The Grange (home)

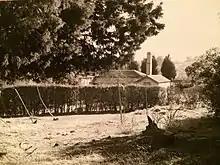
Laneway of The Grange, accessing Gregory Street

Probate was granted in November 1932 and his son, Alfred Edward Darling, Company Manager of Swan Hill, and Fidelity Trustees Executors & Agency Company of Lydiard St. were duly appointed as the executors.